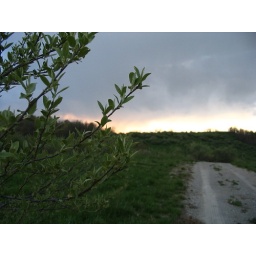
short road over the hill to the sun